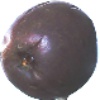
Label: passion_fruit